Republic of Karelia

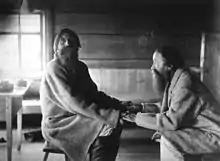
Kalevala rune singers

Karelia's economy is based on forestry, mining, tourism, agriculture, fishing and the paper industry.